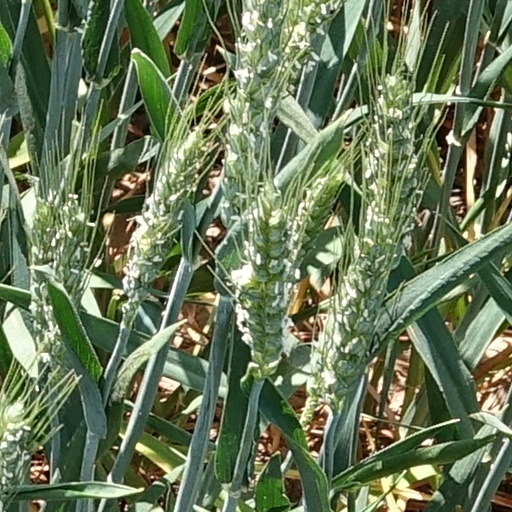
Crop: wheat